Hachikokuyama

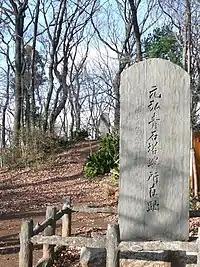
Nitta Yoshisada banner monument

The park contains an archaeological site, the dating from the Jōmon period with the remnants of irrigation and waterworks from the Jōmon through Muromachi periods. Numerous Sue ware pottery fragments have been found in the area.